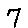
Label: 7